Zinebi

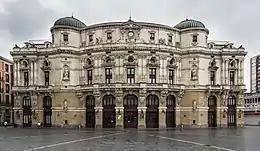
Arriaga Theatre (Bilbao)

The Bilbao International Festival of Documentary and Short Film, ZINEBI, is an international film festival that it is held annually in Bilbao since 1959. It is dedicated to documentary, animations and other short film forms.